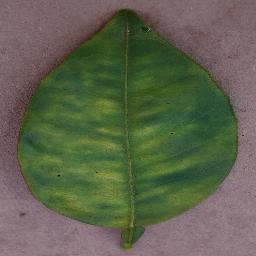
Label: Orange___Haunglongbing_(Citrus_greening)